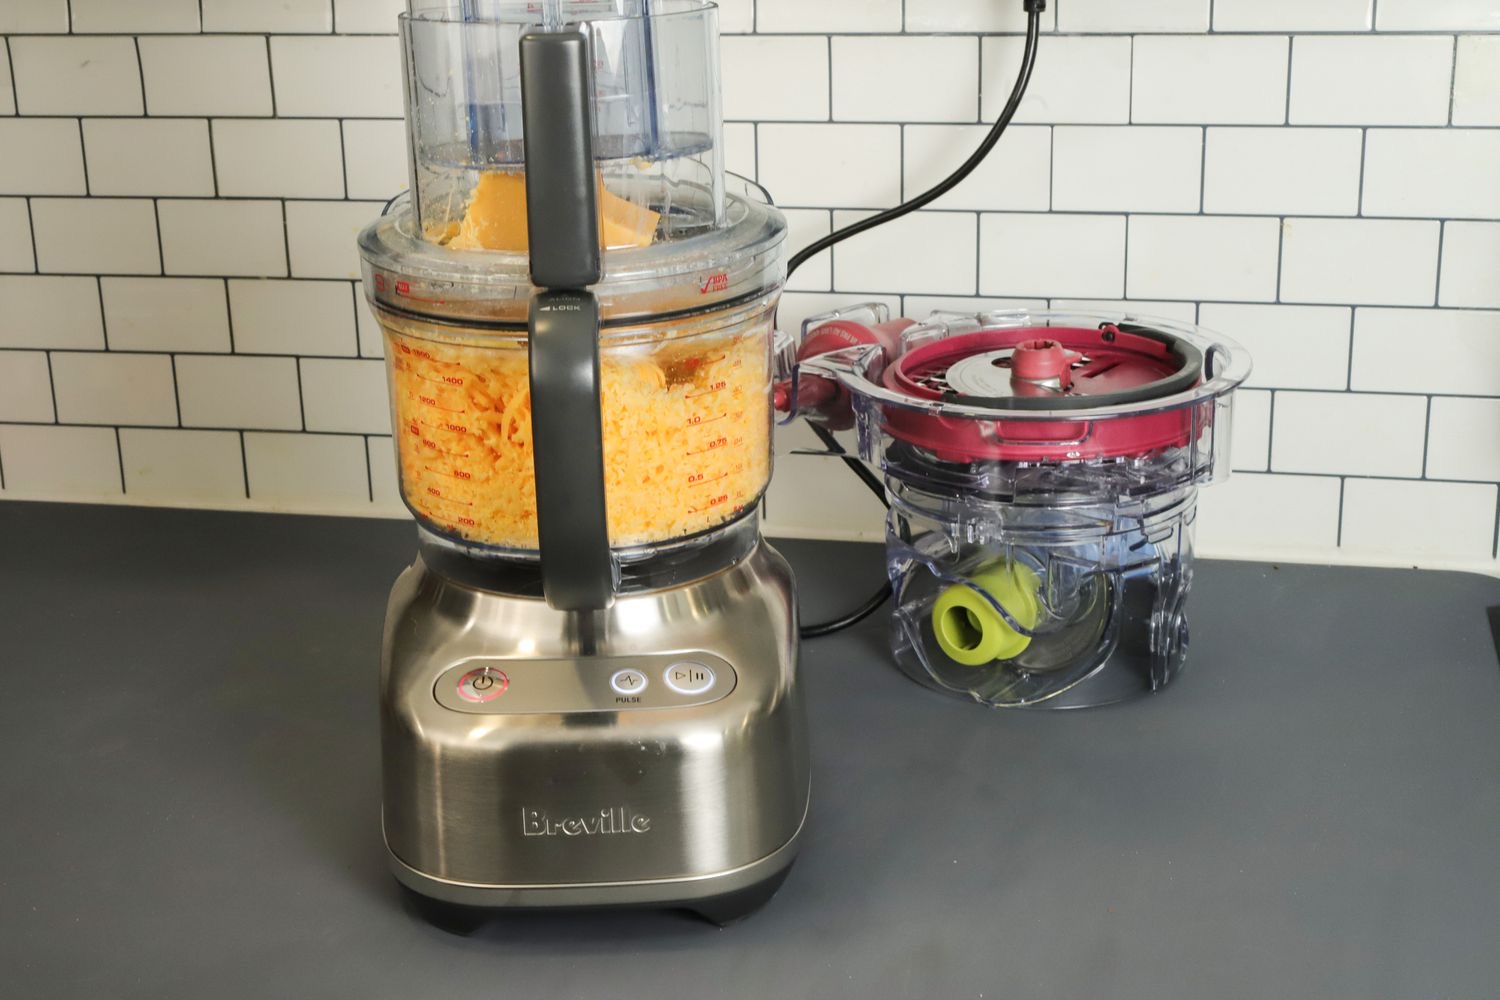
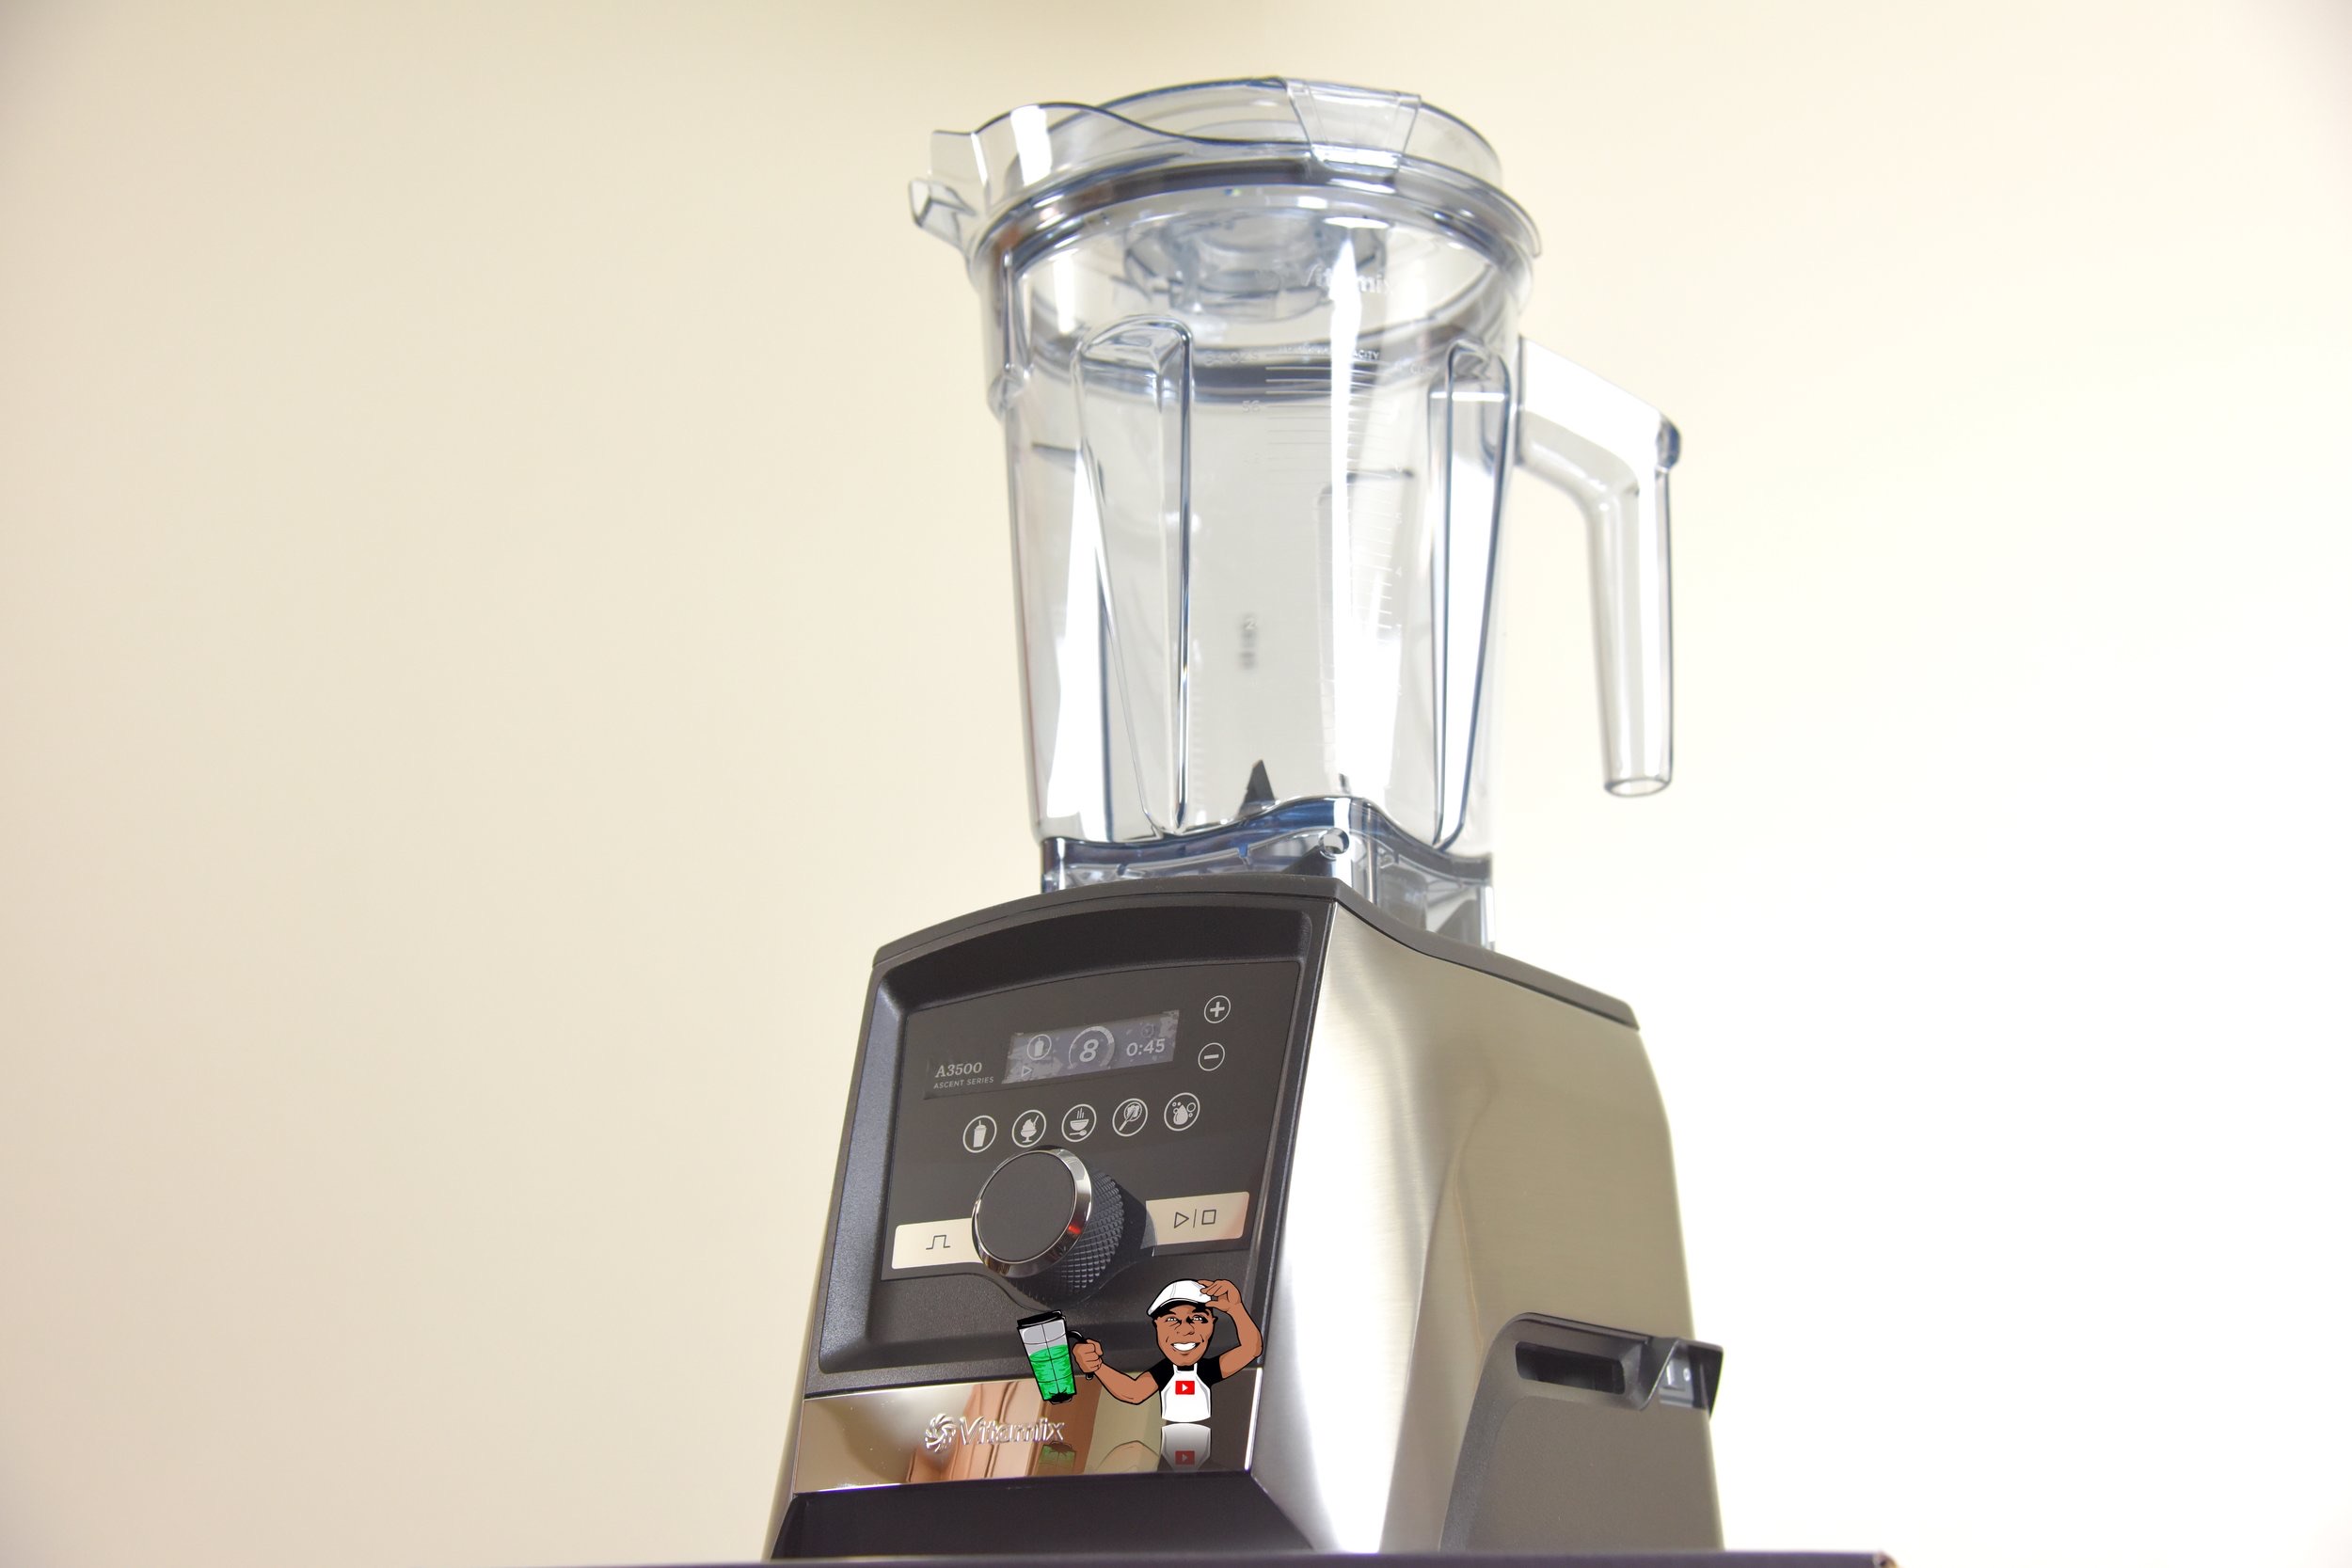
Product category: items_blender
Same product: no